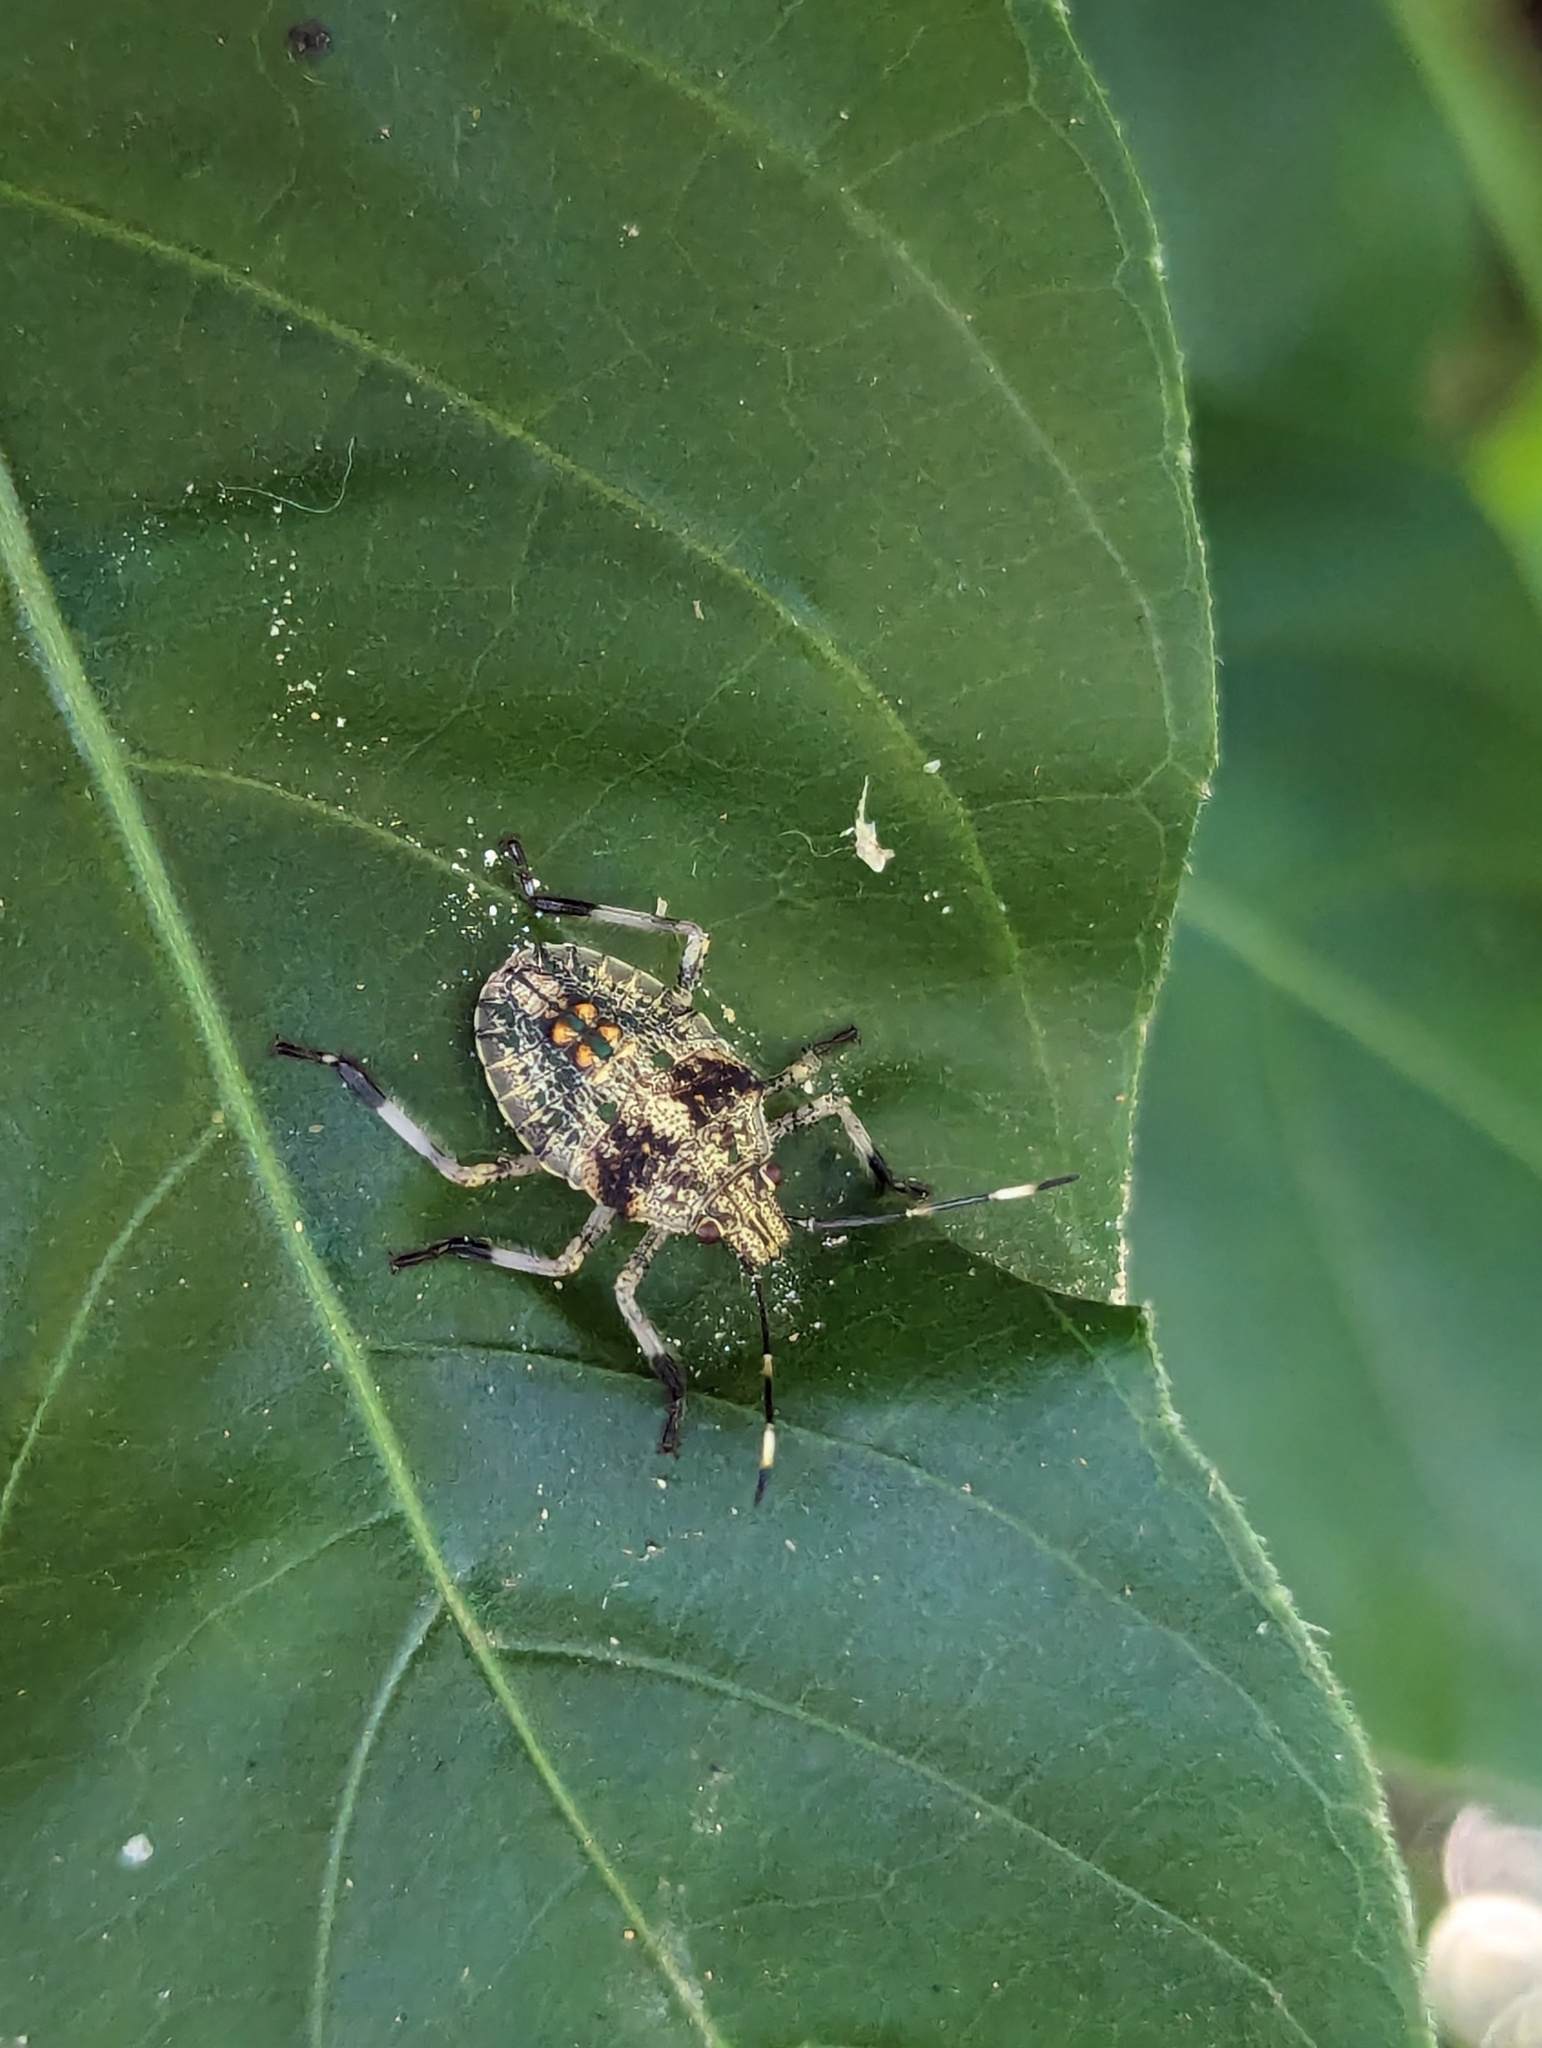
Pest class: stink_bug